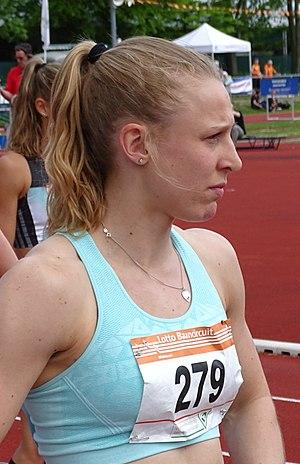
Tessa Johanna van Schagen est une athlète néerlandaise, spécialiste du sprint.